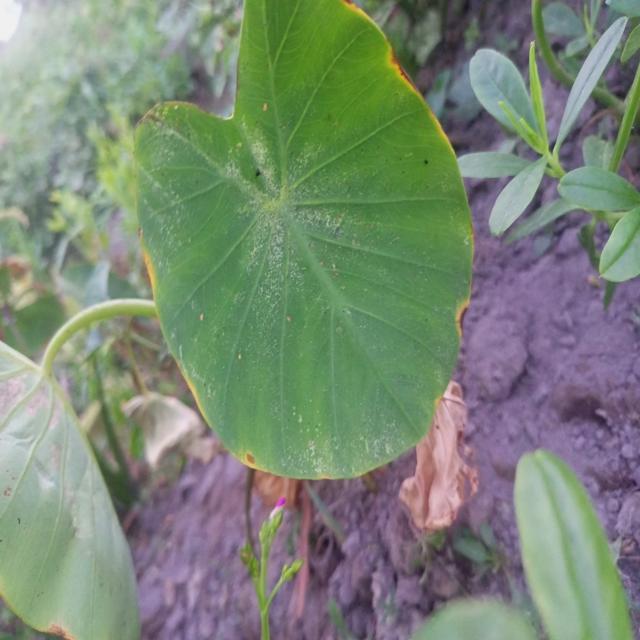
Label: Early_Blight